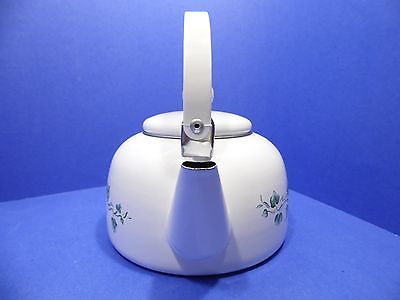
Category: kettle